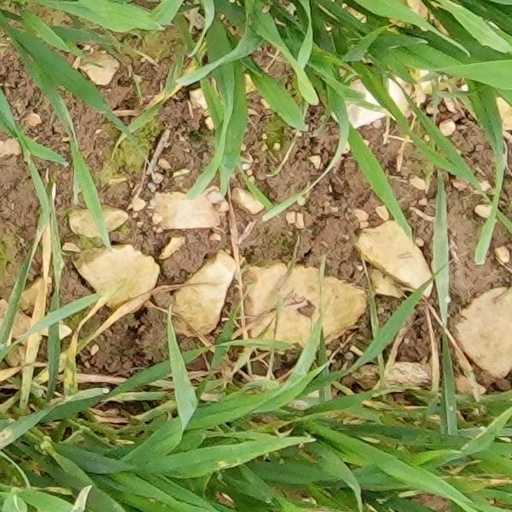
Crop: wheat